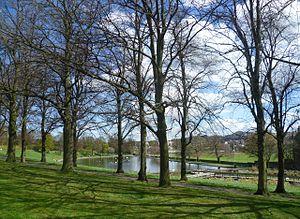
Inverleith est un quartier d'Édimbourg, capitale de l'Écosse, considéré généralement comme aisé.